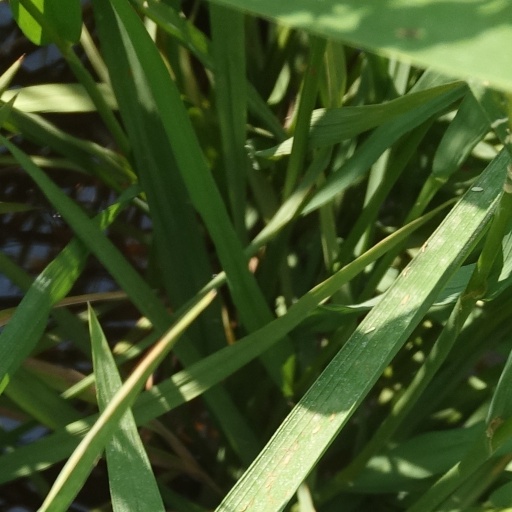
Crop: rice